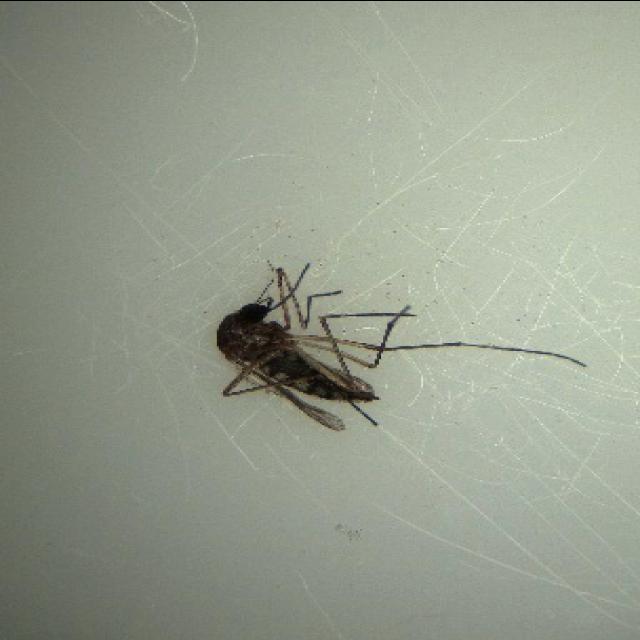
Species: aedes_vexans